ÉCU The European Independent Film Festival

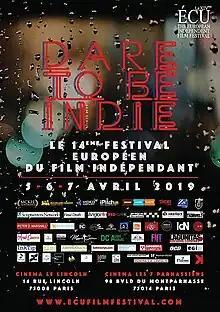
ÉCU 2019 poster

The 13th ÉCU - The European Independent Film Festival took place from May 4–6 at Cinema Les 7 Parnassiens in Paris. 81 films from 37 countries were screened during the 3-day festival.